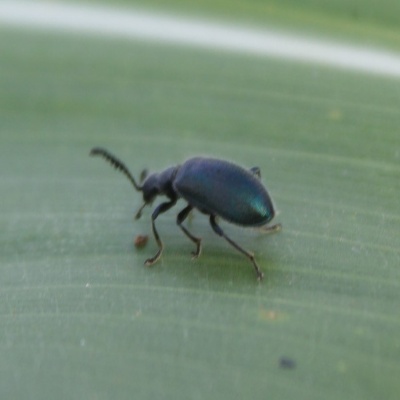
Crop: Maize
Condition: leaf beetle